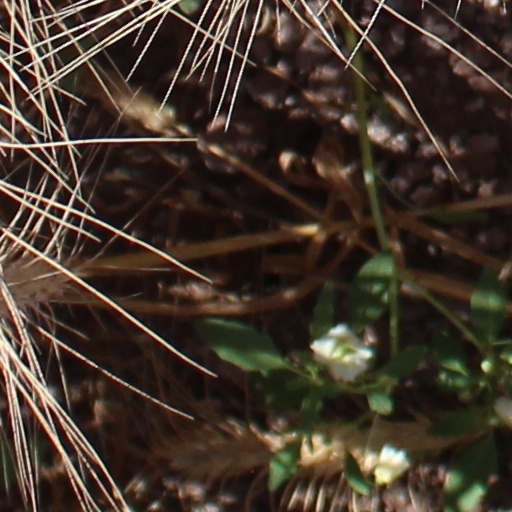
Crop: wheat